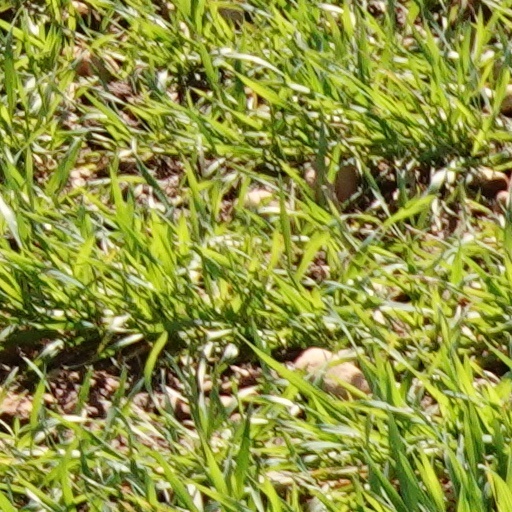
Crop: wheat